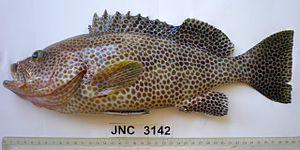
Le Mérou pintade est une espèce de mérou de la famille des Serranidae.